Marriage in Israel

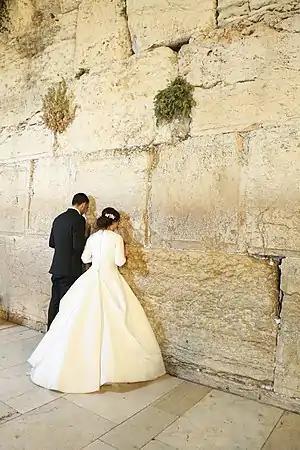
Bride and groom praying at the Western Wall before their wedding

In Israel, marriage can be performed only under the auspices of the religious community to which couples belong, and inter-faith marriages performed within the country are not legally recognized. However, marriages performed abroad or remotely via videoconference must be registered by the government. Matrimonial law is based on the "millet" or confessional community system which had been employed in the Ottoman Empire, including what is now Israel, was not modified during the British Mandate of the region, and remains in force in the State of Israel.